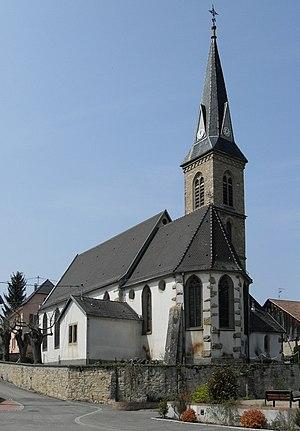
L'église Saint-Michel à Magstatt-le-Bas
Magstatt-le-Bas est une commune française située dans le département du Haut-Rhin, en région Grand Est.